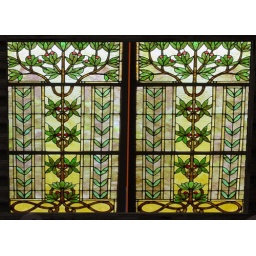
Very Old Stained glass window in Second Life